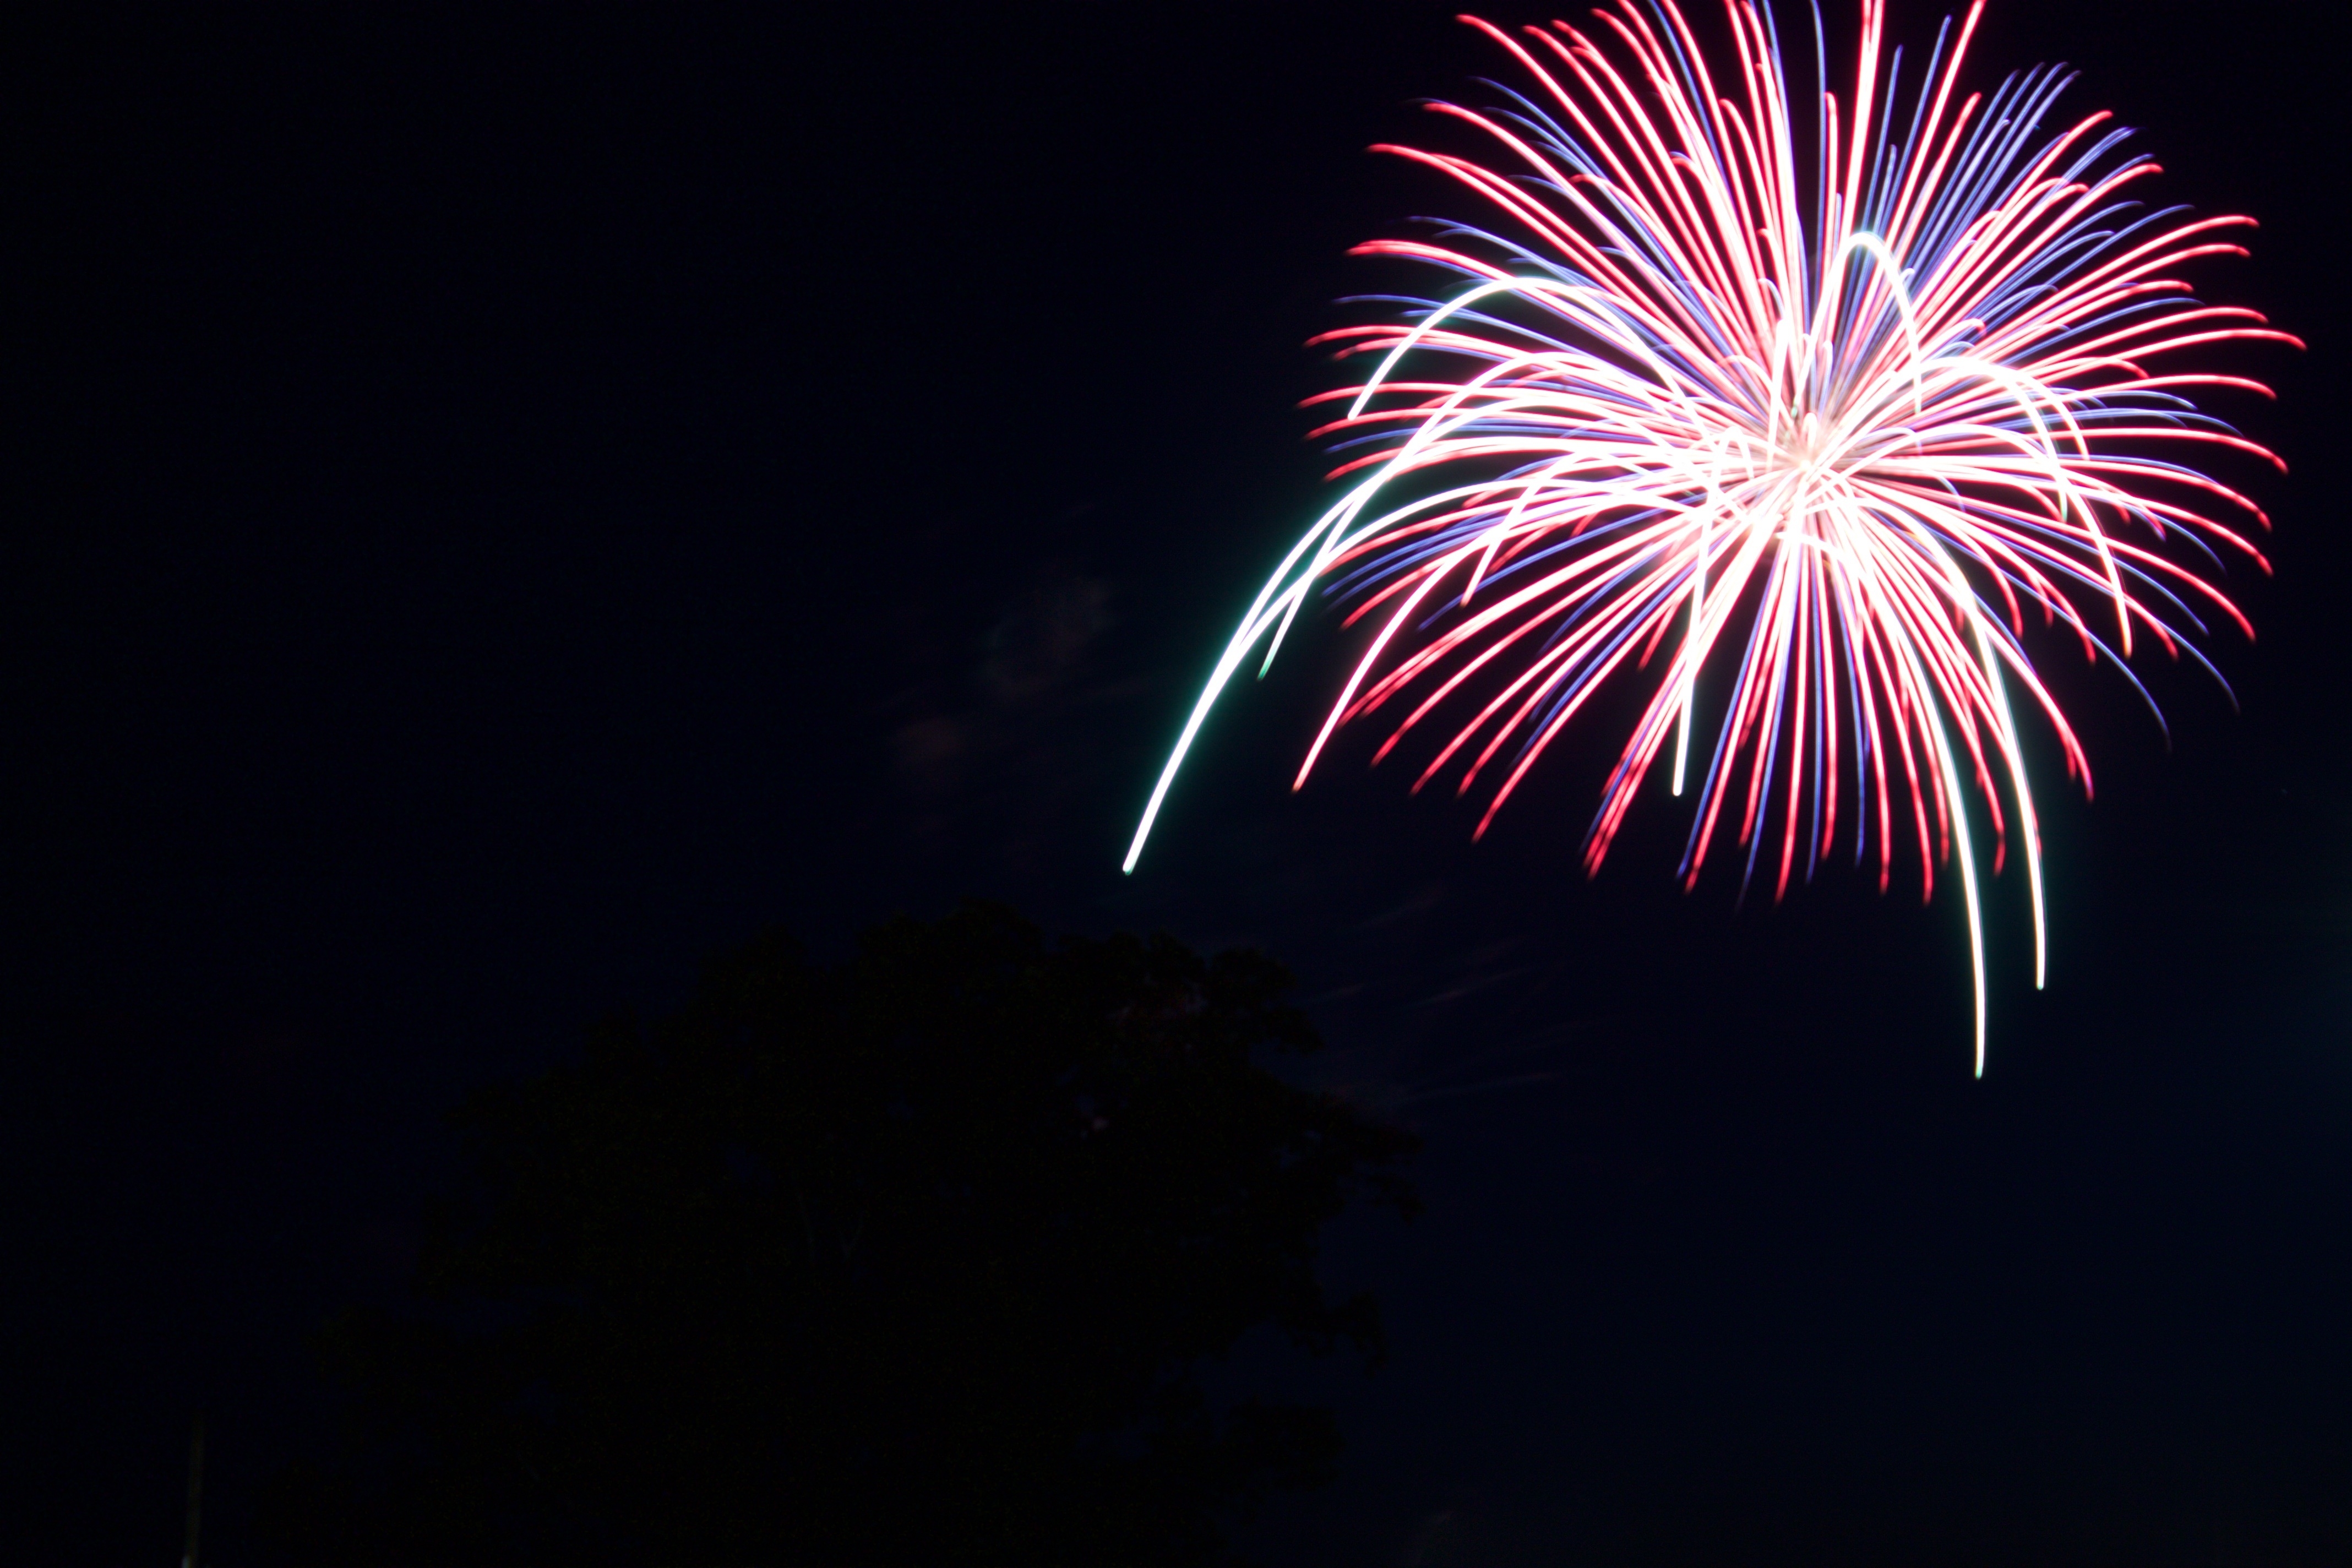
recreation, celebration, usa, america, holiday, independence day, festive, celebrate, patriotism, july, fireworks, event, 4th, independence, fourth, 4th of july, outdoor recreation